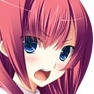
Portrait style: Anime Portrait